Porbeagle

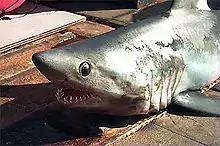
The streamlined shape and long gill slits of the porbeagle are adaptations for a fast, active lifestyle.

Fast and energetic, the porbeagle can be found singly or in groups. Its fusiform body, narrow caudal peduncle with lateral keels, and crescent-shaped tail are adaptations for efficiently sustaining speed, which have also been independently evolved by tunas, billfishes, and several other groups of active fishes. The salmon shark and it are the thickest-bodied members of their family (length-depth ratio approaching 4.5), and consequently have the stiffest swimming style; they oscillate their tails while holding their bodies mostly rigid, which confers propulsive power with high energy efficiency, but at the cost of maneuverability. The large gill surface area of the porbeagle allows more oxygen to be delivered to its tissues. It also has a short band of aerobic "red muscle" along each side, which can contract independently of the regular "white muscle" at a lower energy cost, enhancing the shark's stamina.